List of Pacific hurricane records

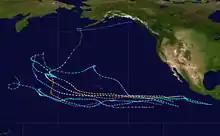
Tracks of tropical cyclones that crossed from the eastern Pacific to the western Pacific

This includes only systems which stayed a tropical cyclone during the passage or that maintained a circulation during the crossover.